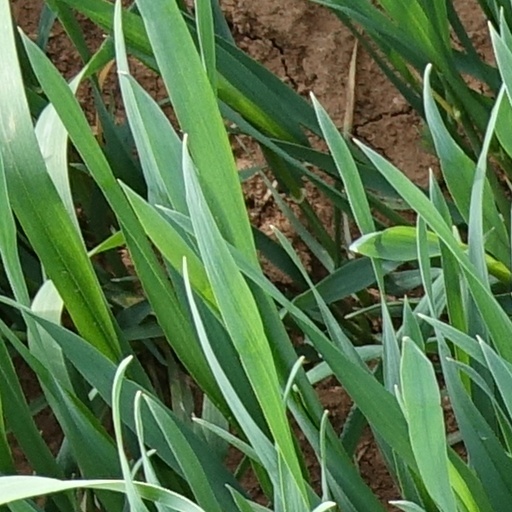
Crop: wheat